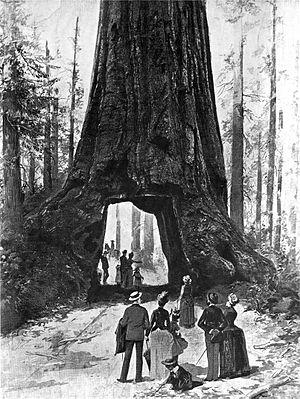
Un arbre remarquable est un arbre repéré pour diverses particularités.
Mariposa Grove est un bosquet de séquoias géants situé près de Wawona, en Californie, dans la partie sud-ouest du parc national de Yosemite. Découvert en 1857 par Galen Clark et Milton Mann, le bosquet doit son nom au comté de Mariposa. Il constitue le plus grand groupe de séquoias géants du parc et compte plusieurs centaines de séquoias adultes, dont deux sont parmi les vingt-cinq plus grands du monde. Le plus ancien d'entre eux est le séquoia Grizzly Giant, âgé de 1900-2400 ans et mesurant 63 mètres de haut. Sa base très renflée porte sa circonférence à 28 m.